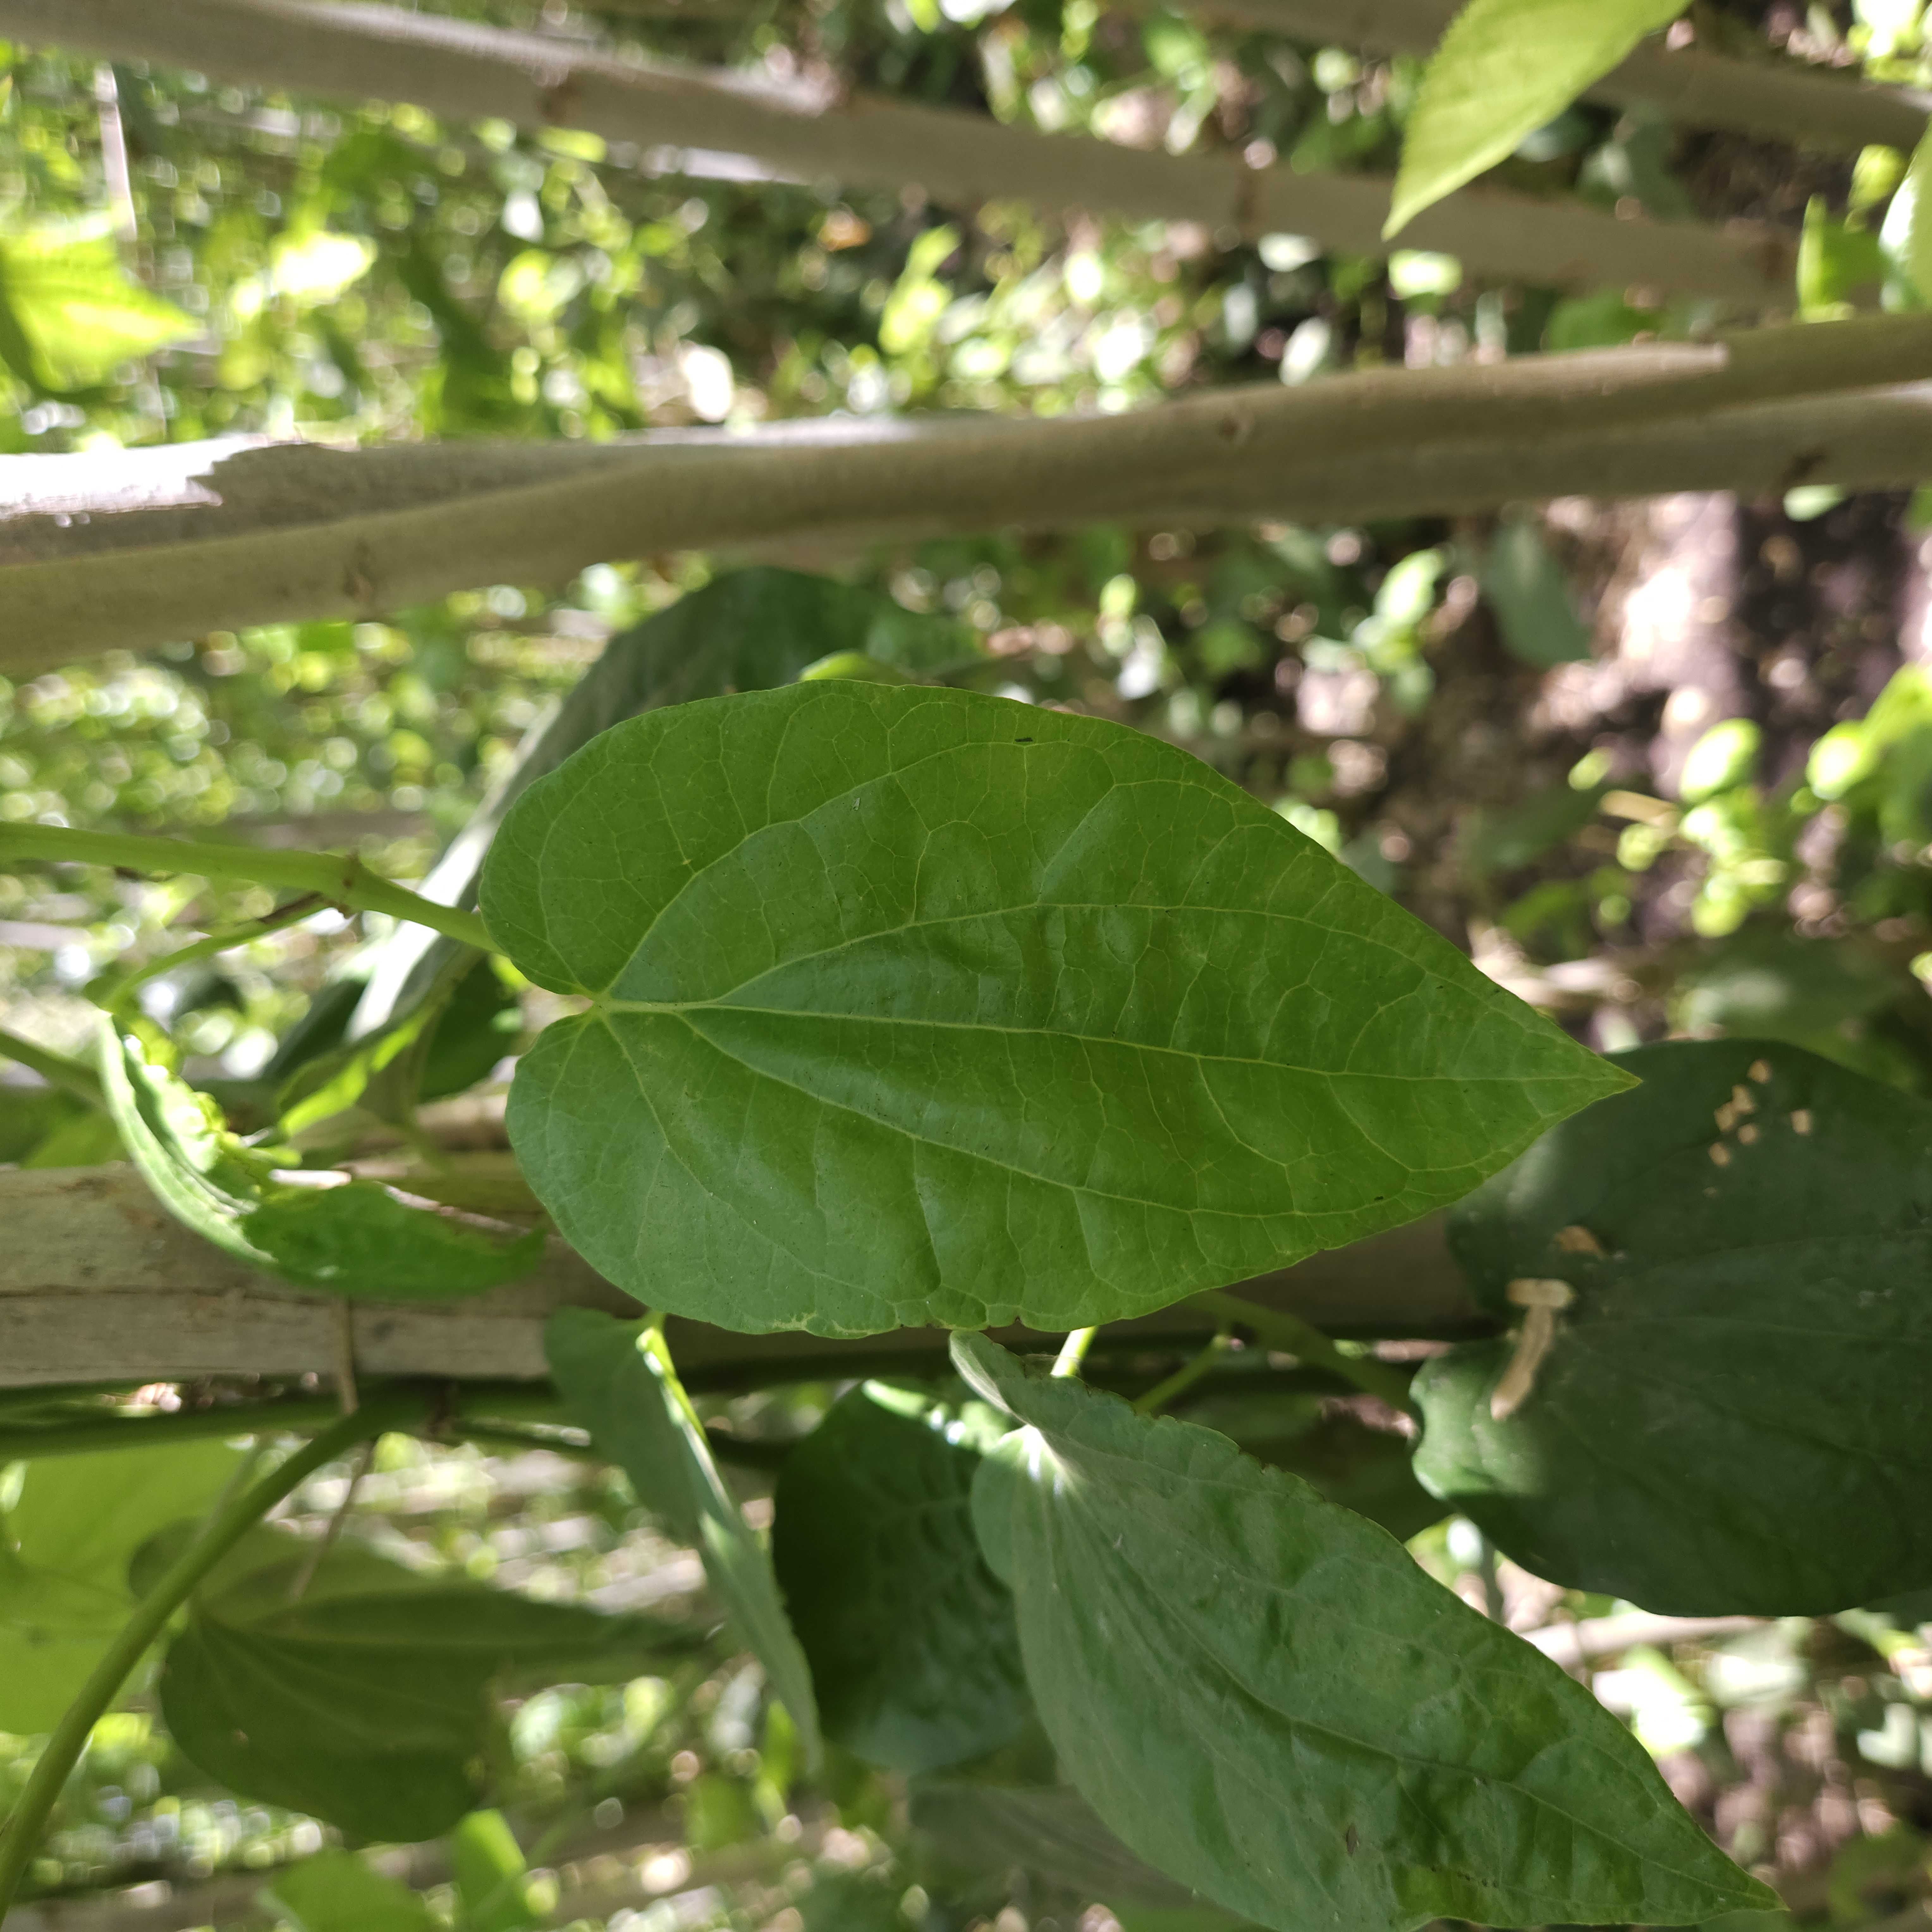
Label: Healthy